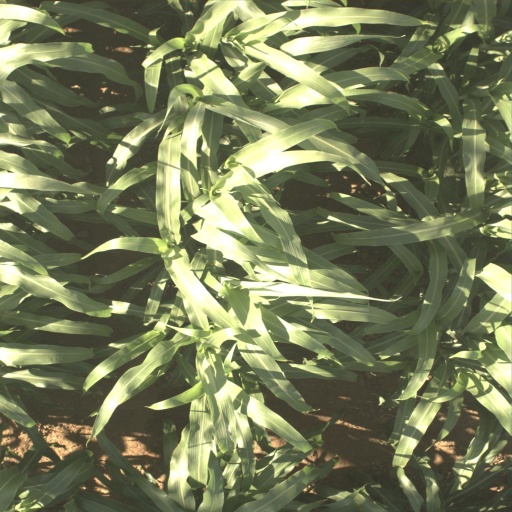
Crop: sorghum